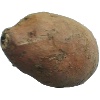
Label: potato_sweet